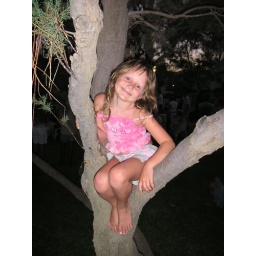
Lucy up a tree in the urbanisation near the beach